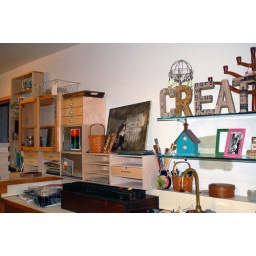
Someday the cabinets will be attached to the walls and the wooden drawer units will be neatly lined beneath them.